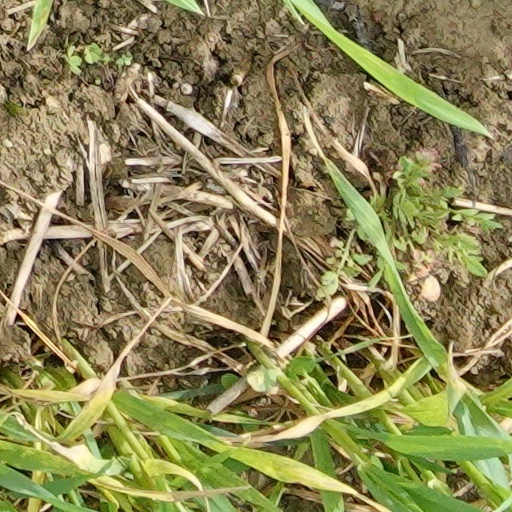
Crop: wheat